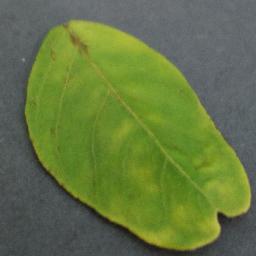
Label: Orange___Haunglongbing_(Citrus_greening)